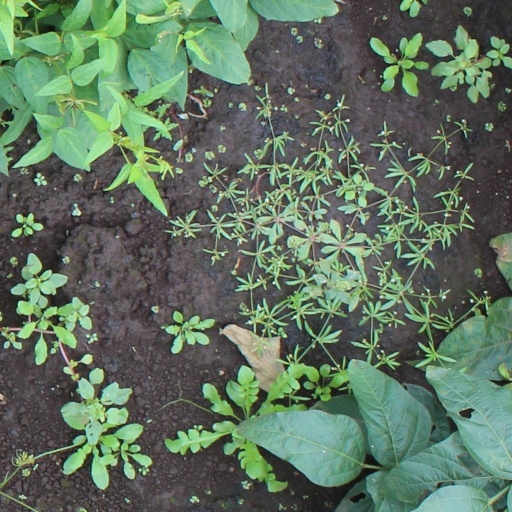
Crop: soybean